Trump administration family separation policy

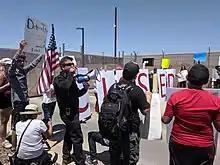
Protest against child detention outside Border Patrol facility in Clint Texas on June 27, 2019

Two weeks after Trump was inaugurated as president on January 20, 2017, the administration reviewed the idea of separating immigrant children from their mothers as a way to deter asylum-seekers. In March 2017, it was first reported that the Department of Homeland Security (DHS) was considering a proposal to separate parents from their children if they were caught attempting to cross the border into the United States.